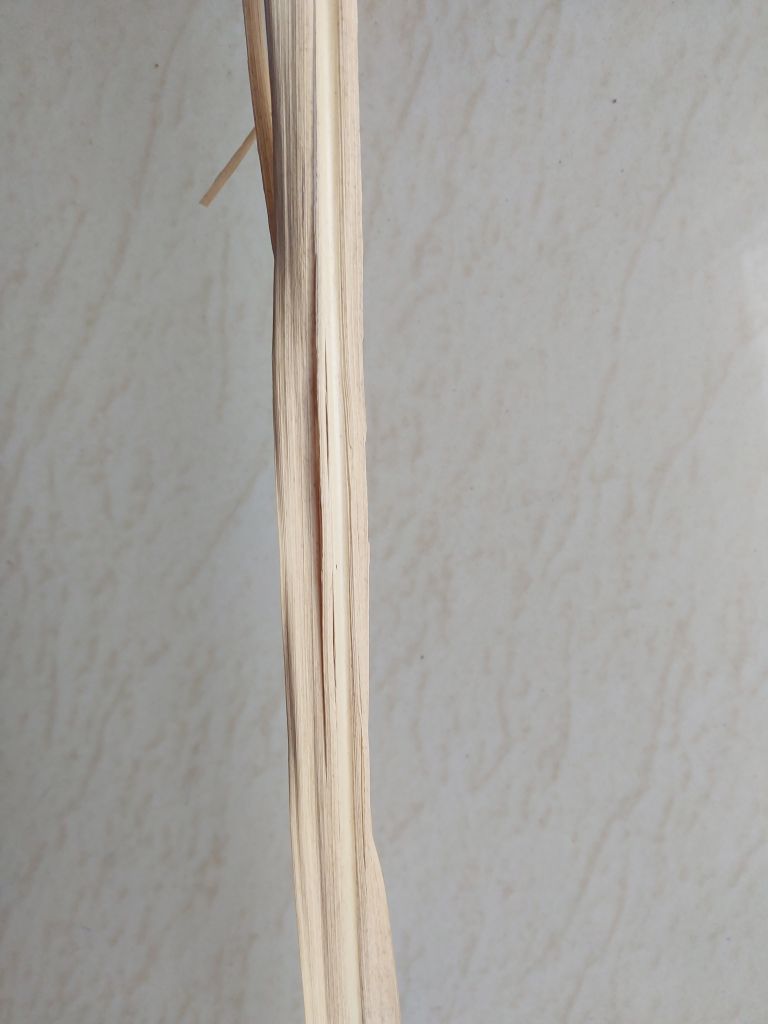
Label: Dried